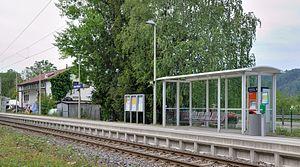
La gare de Hausen-Raitbach est une gare située à Hausen im Wiesental, dans le Bade-Wurtemberg.